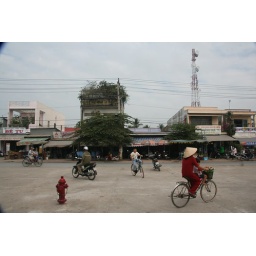
Small town Vietnam street scene, love the girl in red and fire hydrant.